Colonial forces of Australia

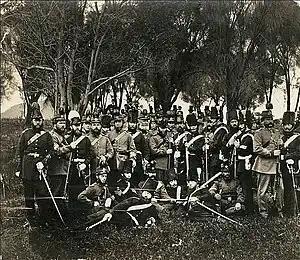
South Australian Volunteer Forces in 1860

South Australia was the only British colony in Australia which was not a convict colony. It was established as a planned free colony, and began on 28 December 1836. As such, garrisons were not required as prison guards, unlike the other colonies. However, Governor John Hindmarsh was escorted on by a contingent of nineteen Royal Marines. They were assigned to protect him and left South Australia when he departed the colony on on 14 July 1838. A lack of any form of defence however, led to the creation of the Royal South Australian Volunteer Militia, consisting of an infantry company and two cavalry troops, in 1840, although it was disbanded in 1851; for the final six years of its existence it had been a force that had existed on paper only. The first artillery pieces arrived in South Australia aboard "Buffalo", which landed two 18-pounder cannons, but initially there were no moves to form an artillery unit, so the guns were operated by Royal Engineers. In 1844 a request for further pieces was sent to the British government and two years later two light 6-pounders, two 12-pounder howitzers and two Cohorn mortars arrived with an ammunition store of about 500 rounds for each weapon type.